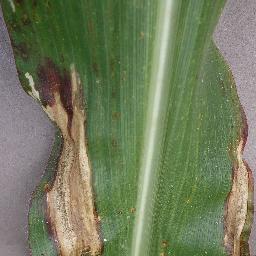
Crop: corn
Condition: (maize)_northern_blight